Tchaikovsky State House-Museum

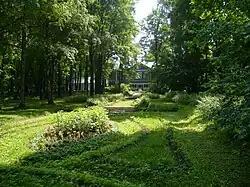
Tchaikovsky's garden with a bed of lilies of the valley

In his final years, Tchaikovsky was strongly attracted to nature, country life and his garden. He wrote to Nadezhda von Meck: "The nearer I approach old age, the more lovely is my pleasure being close to nature. Never before have I reveled so much in the beauty of spring, the awakening vegetation, birds returning home – in short, everything which is brought by the Russian spring, actually the most beautiful and jovial spring on earth".